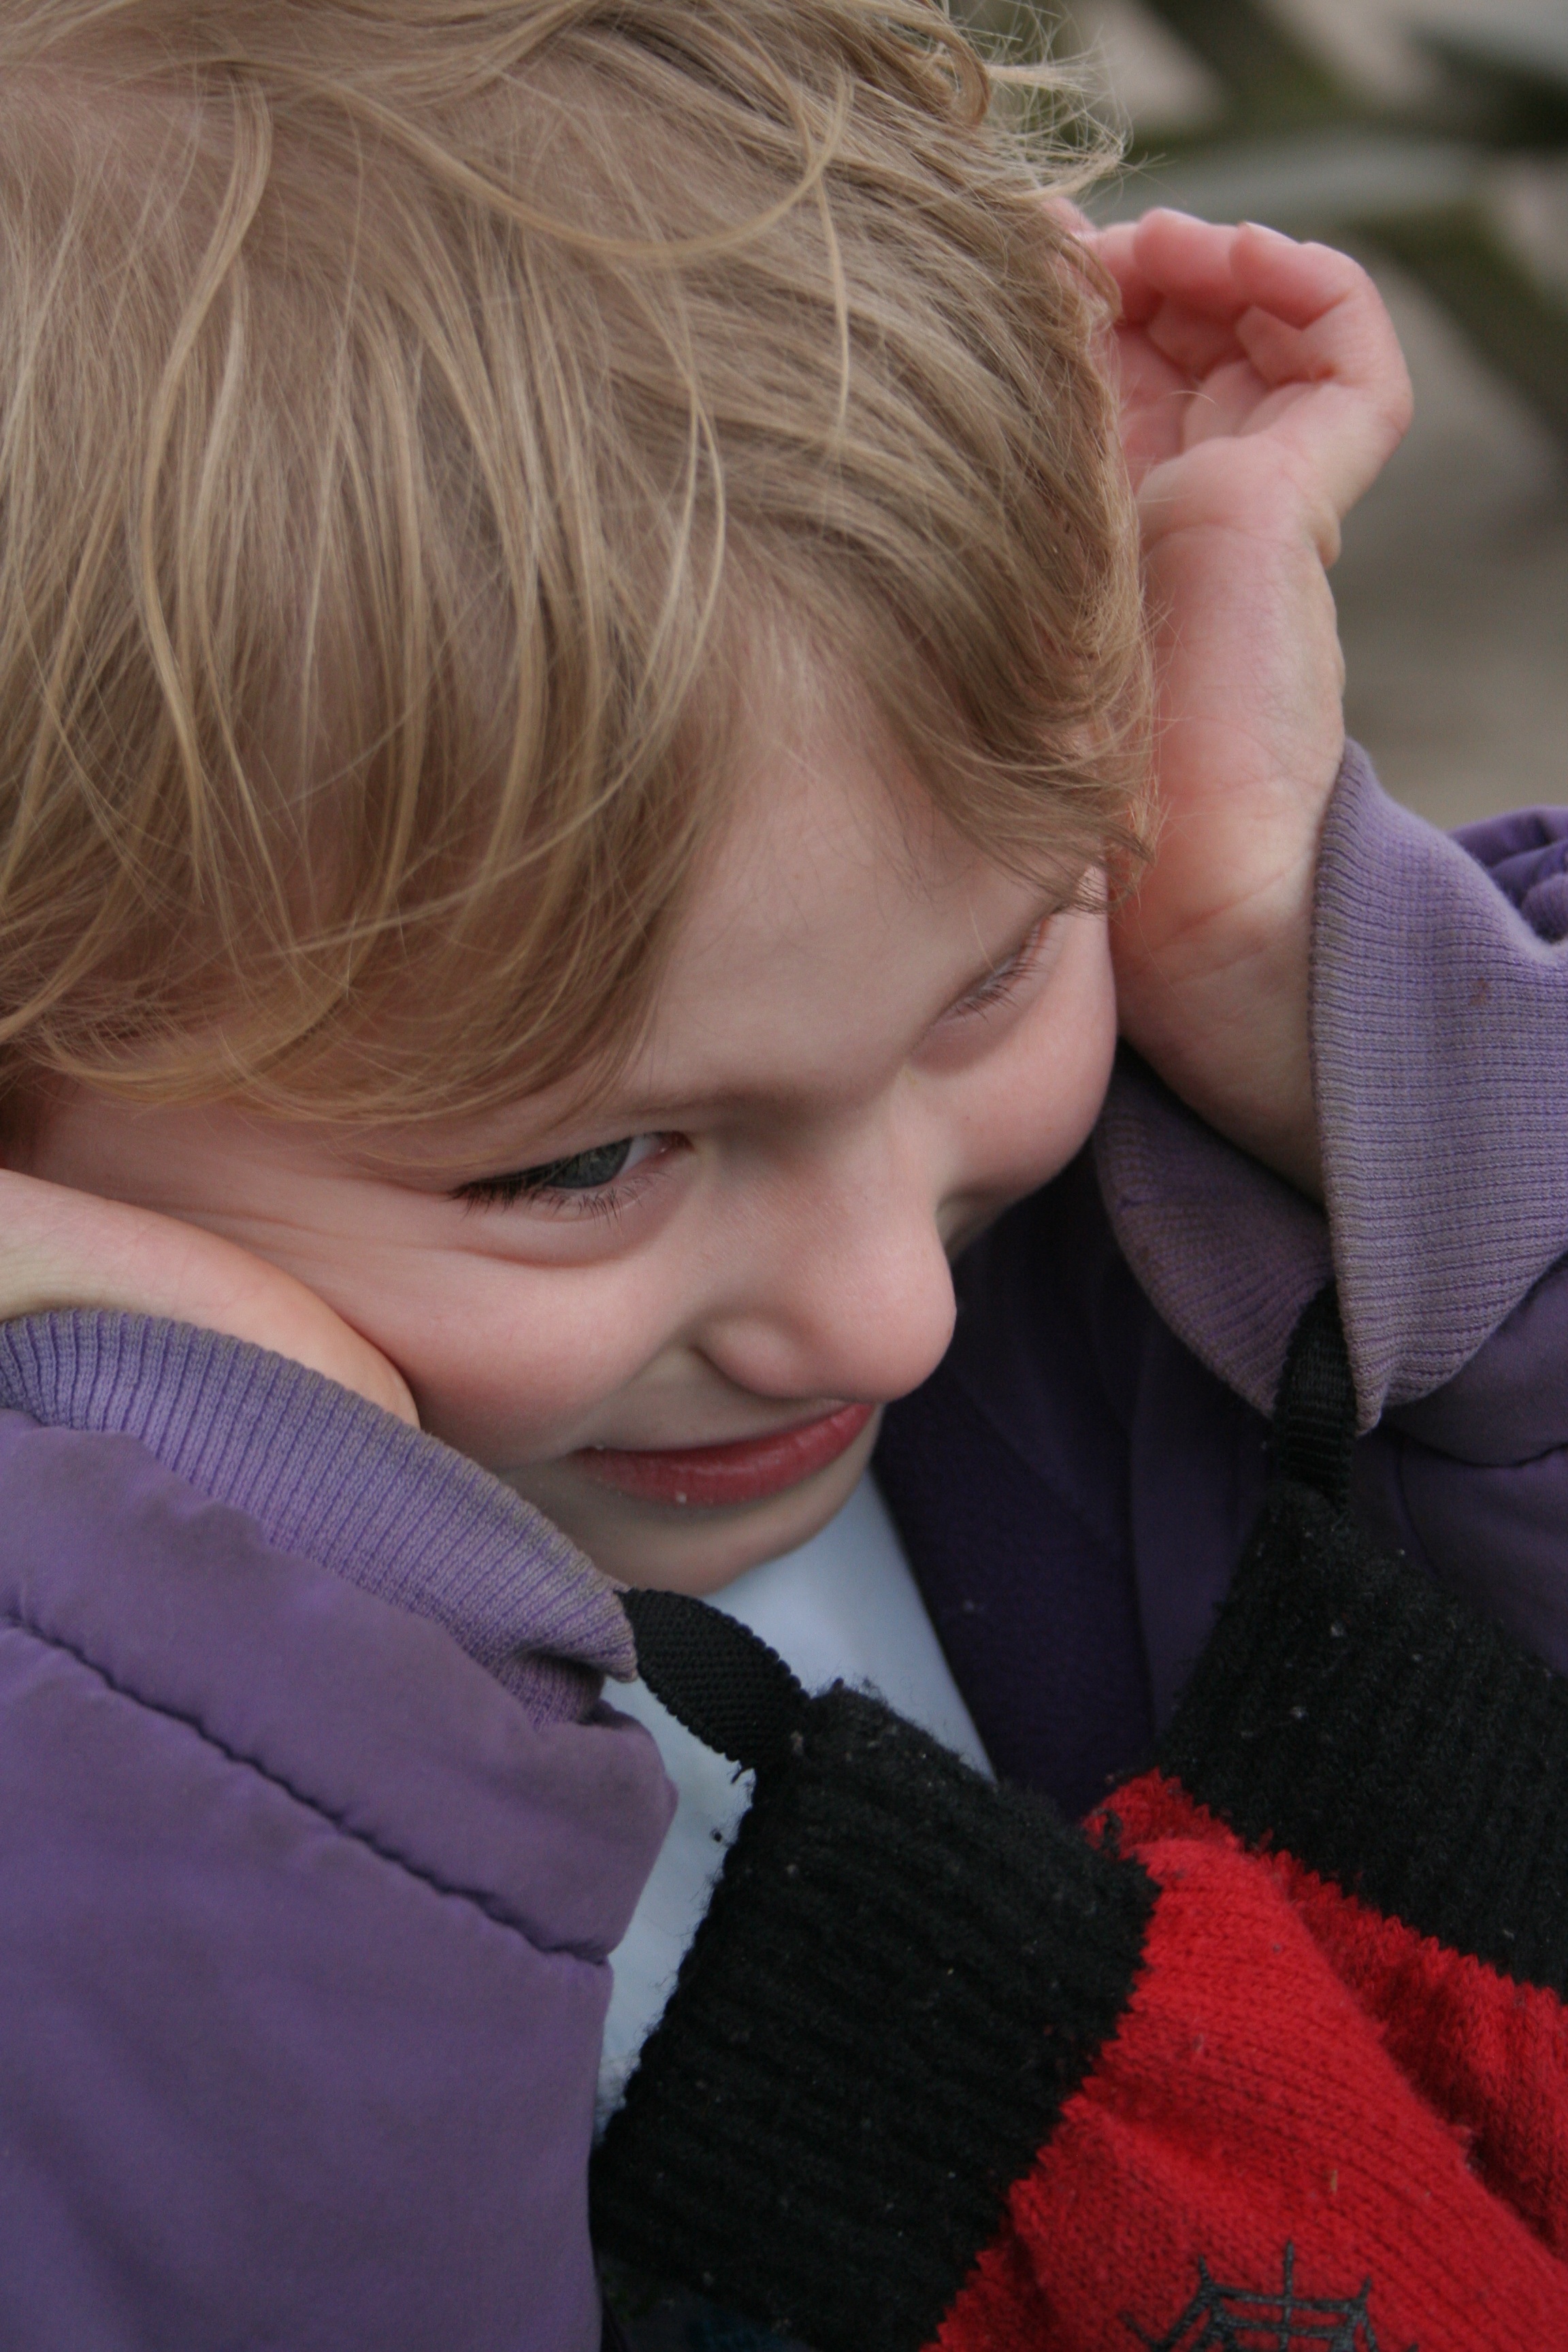
person, people, girl, woman, hair, portrait, child, lady, facial expression, hairstyle, smile, face, nose, dress, toddler, eye, head, skin, beauty, blond, emotion, behaviour, interaction, upset, exhausted, condition, overwhelmed, syndrome, autism, agitated, meltdown, autistic, stimming, shut out, shutdown, cringe, overwrought, autistic spectrum disorder, asd, asc, aspergers